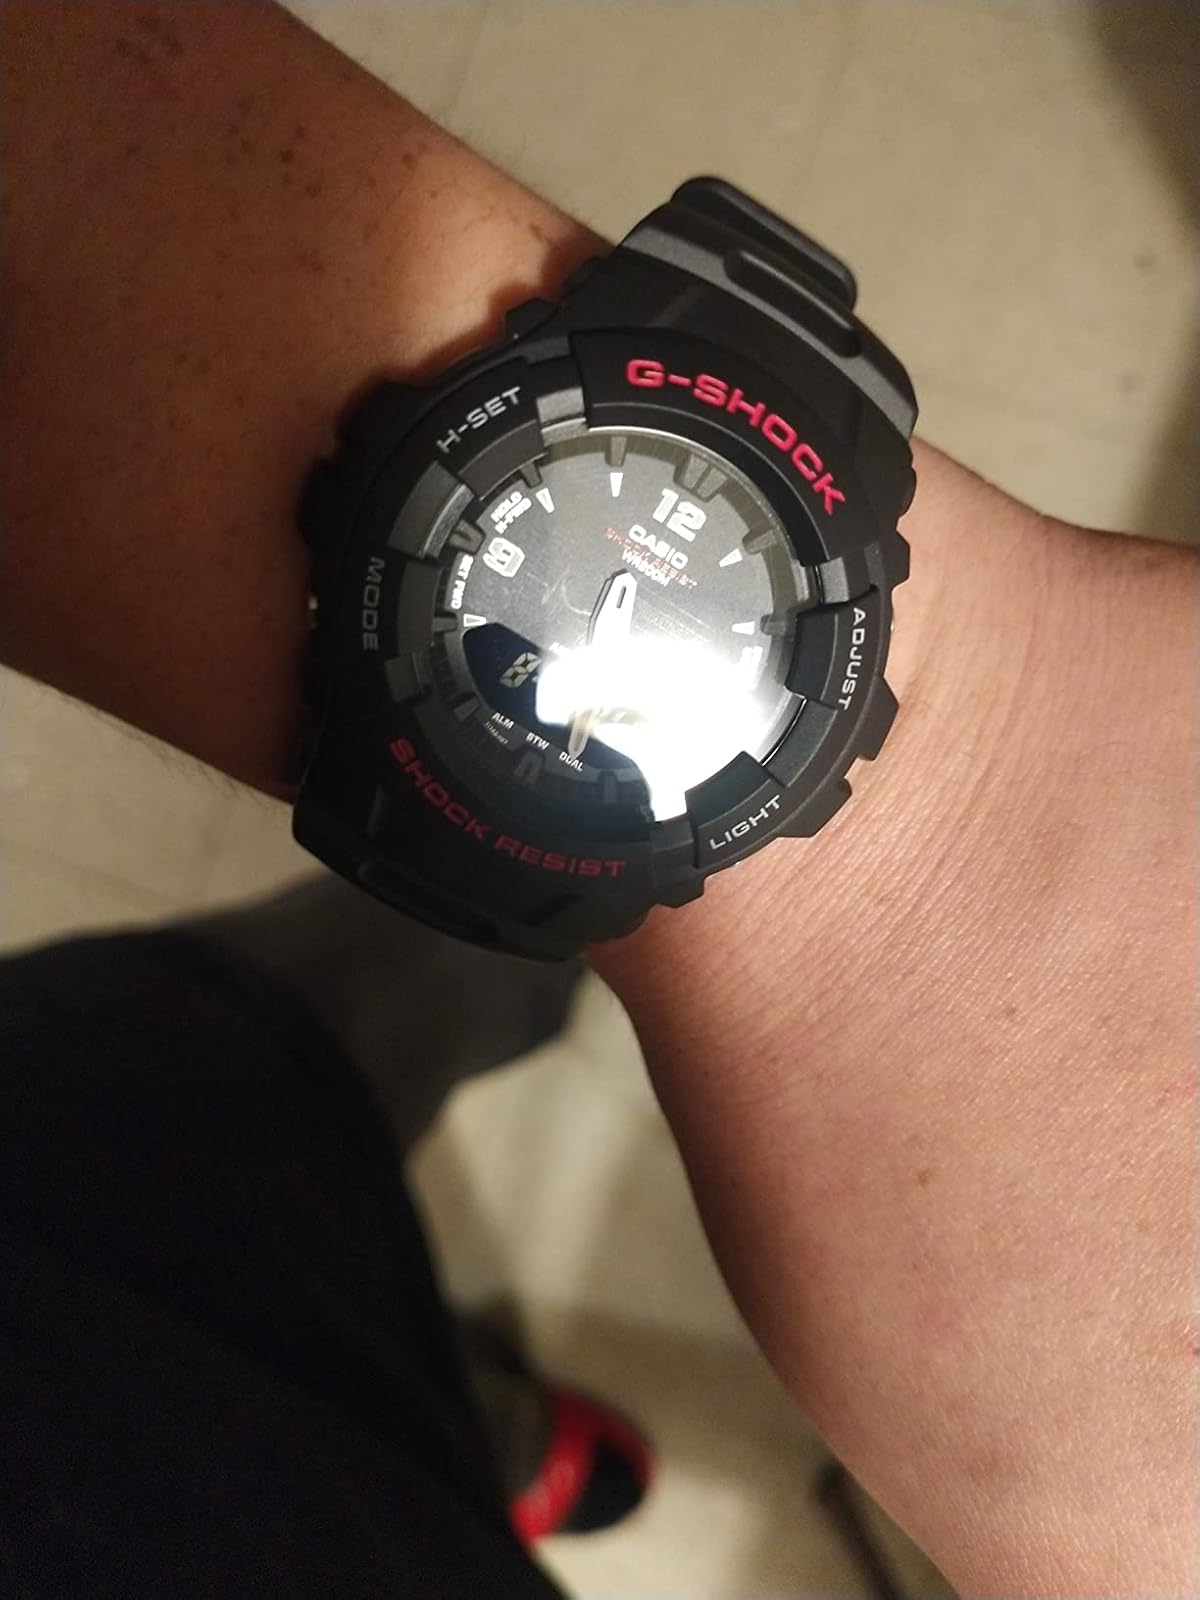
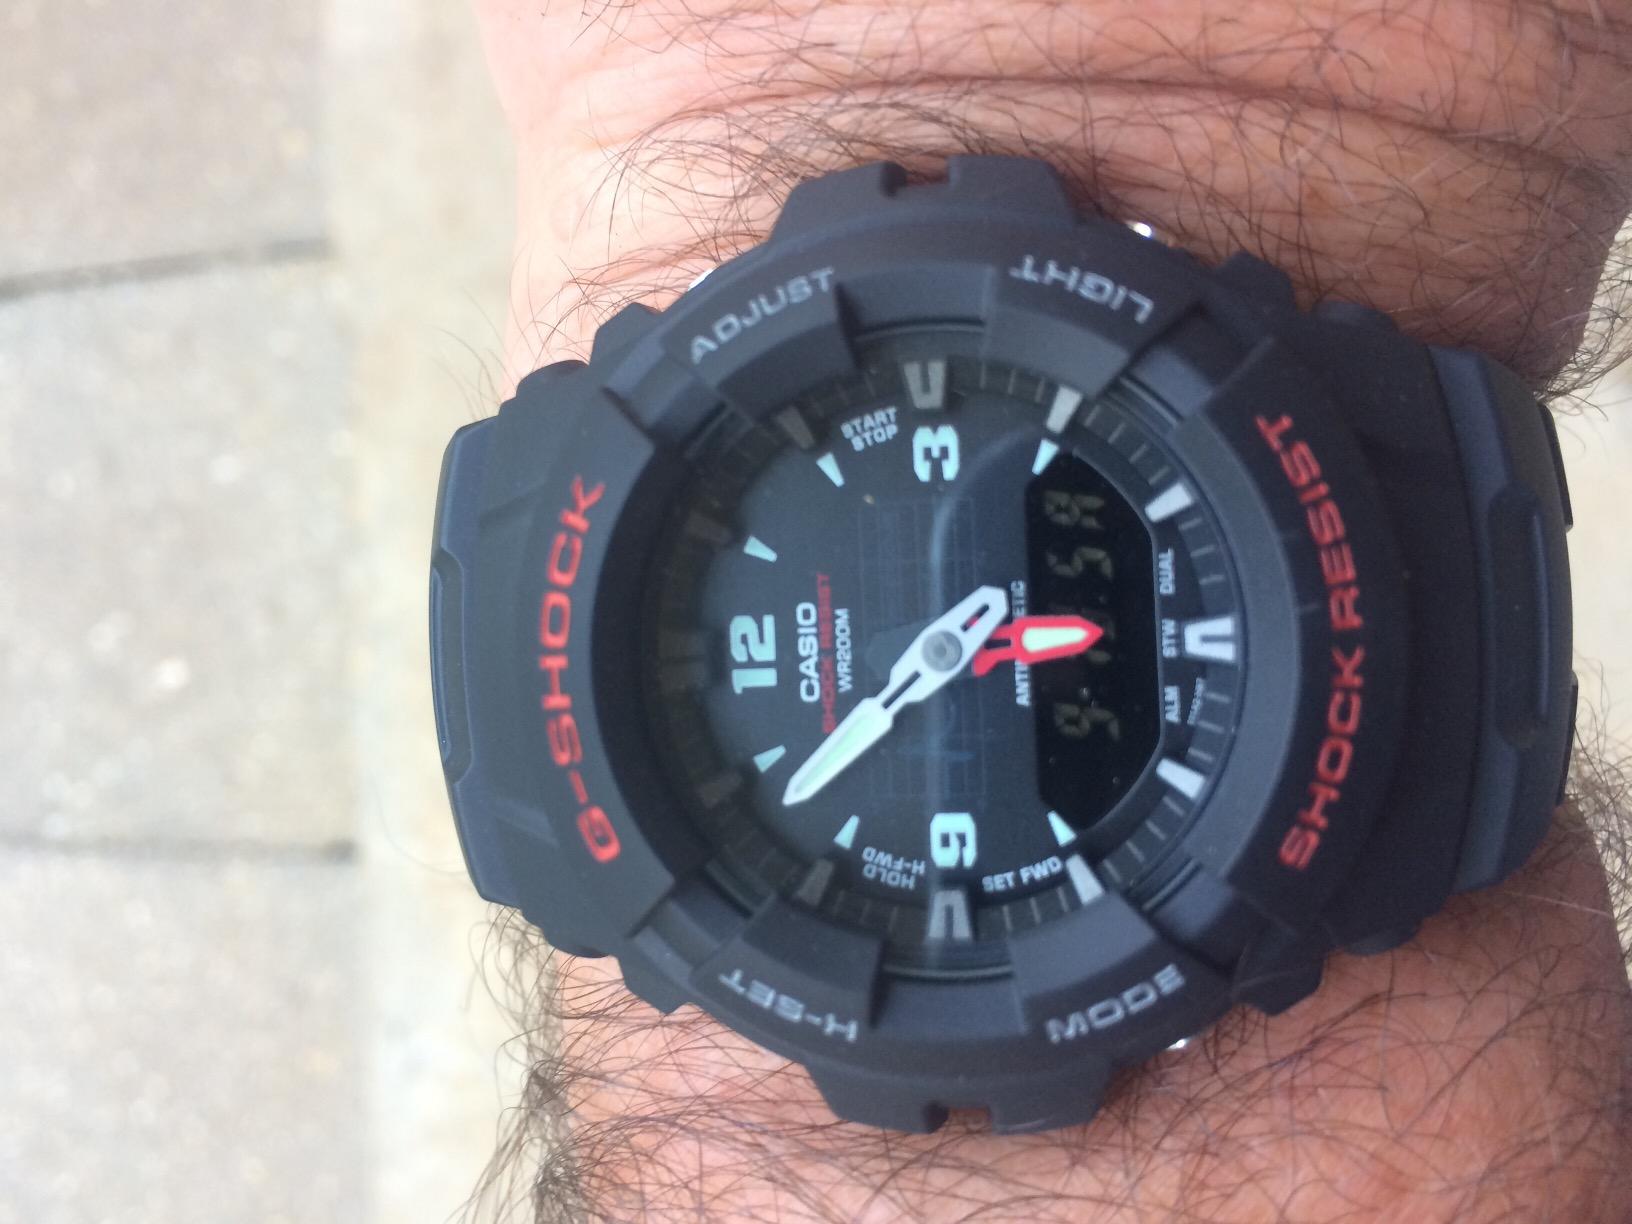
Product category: accessories_watch
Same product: yes